Battery charger

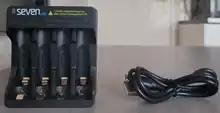
1.5 V lithium battery charger and its power cable.

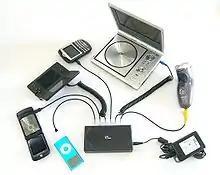
Auxiliary charger designed to fit a variety of proprietary devices

Since the Universal Serial Bus specification provides five-volt power, it is possible to use a USB cable to connect a device to a power supply. Products based on this approach include chargers for cellular phones, portable digital audio players, and tablet computers. They may be fully compliant USB peripheral devices or uncontrolled, simple chargers.